Tea culture in Japan

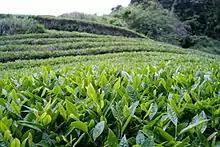
Tea plantation in Shizuoka Prefecture

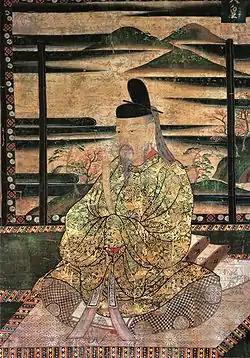
Emperor Saga

Tea (茶, "cha") is an important part of Japanese culture. It first appeared in the Nara period (710–794), introduced to the archipelago by ambassadors returning from China, but its real development came later, from the end of the 12th century, when its consumption spread to Zen temples, also following China's example; it was then powdered tea that was drunk after being beaten (called matcha today). In the Middle Ages, tea became a common drink for the elite, and in the 16th century, the art of the "tea ceremony" was formalized. It is now one of the most emblematic elements of Japanese culture, whose influence extends beyond the simple context of tea drinking. Tea-growing developed in the pre-modern era, particularly during the Edo period (1603–1868), when tea became a popular beverage consumed by all strata of society. New ways of processing and consuming tea leaves were developed, starting with sencha, a steamed oxidation-stopped brew that became the most common.